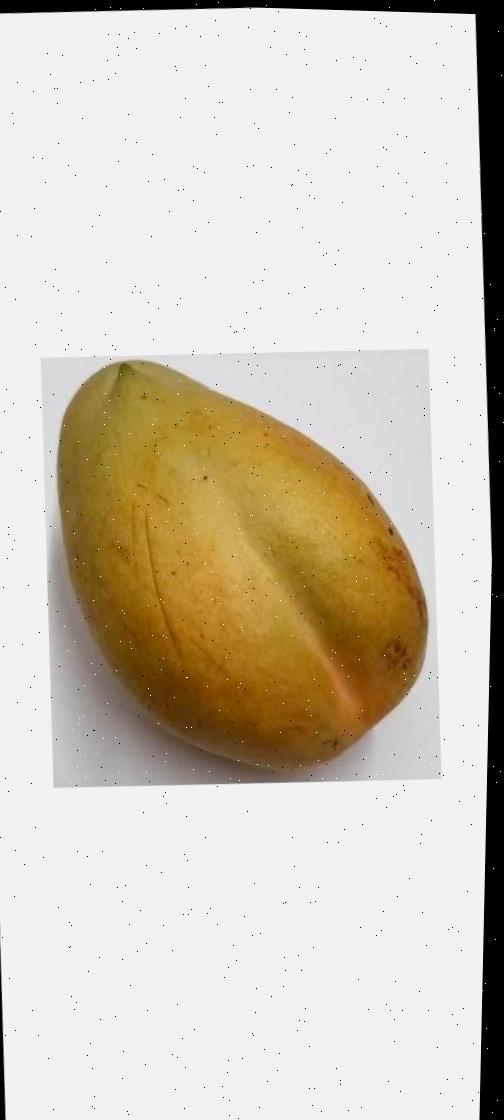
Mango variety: Bari-11